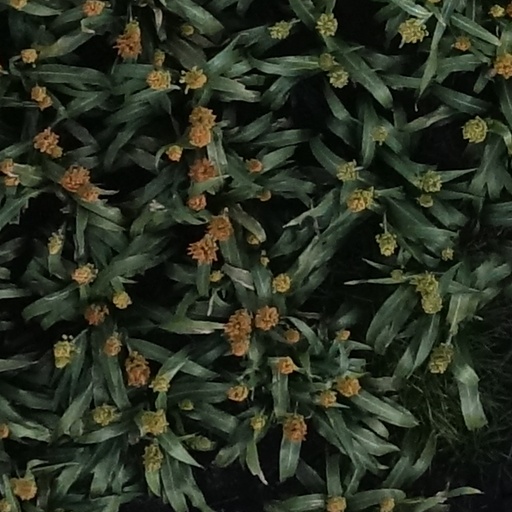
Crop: sorghum